Eray Ataseven

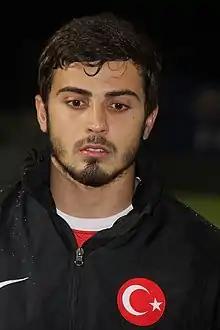
Ataseven playing for Turkey U21 in 2013

Eray Ataseven (born 29 June 1993) is a Turkish footballer who plays as a midfielder for Sarier.